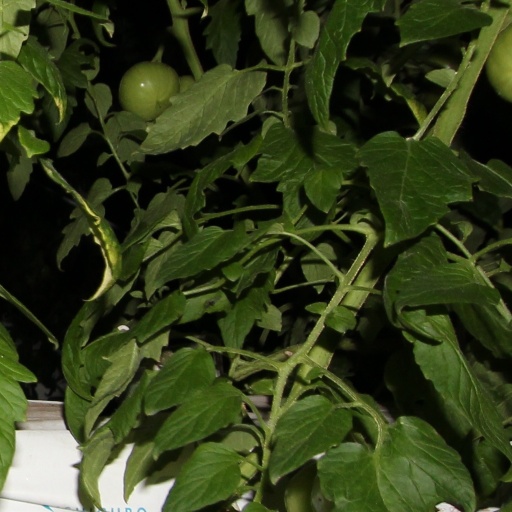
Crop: tomato